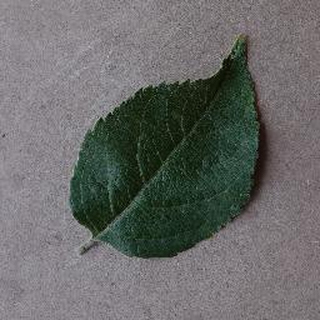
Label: healthy_apple